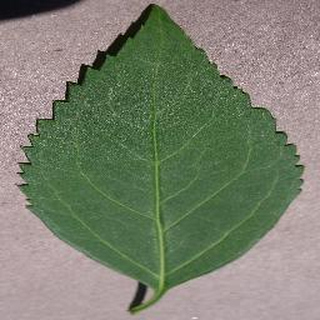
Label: healthy_cherry